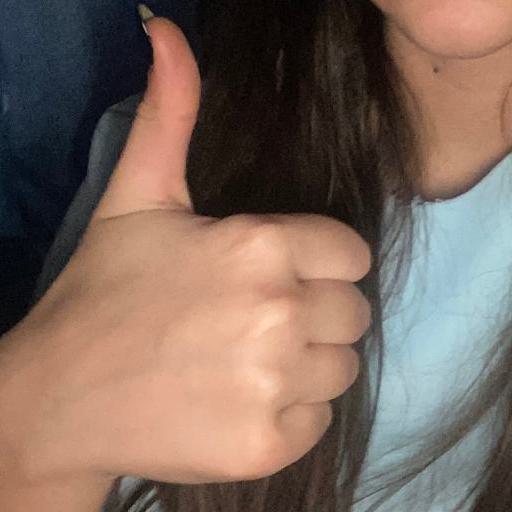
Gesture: like